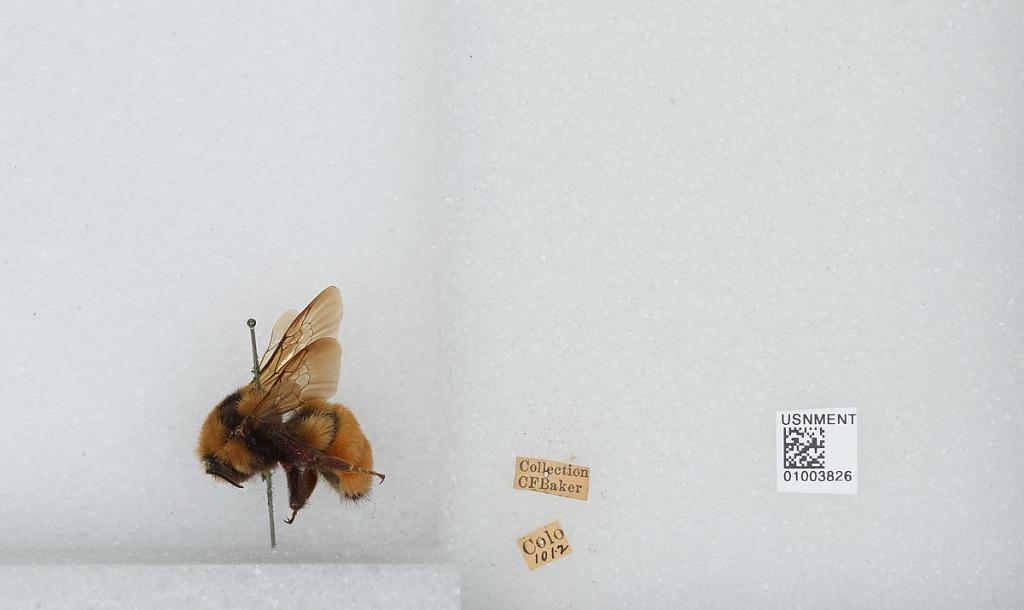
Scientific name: Bombus (Pyrobombus) huntii Greene
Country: United States
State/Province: Colorado